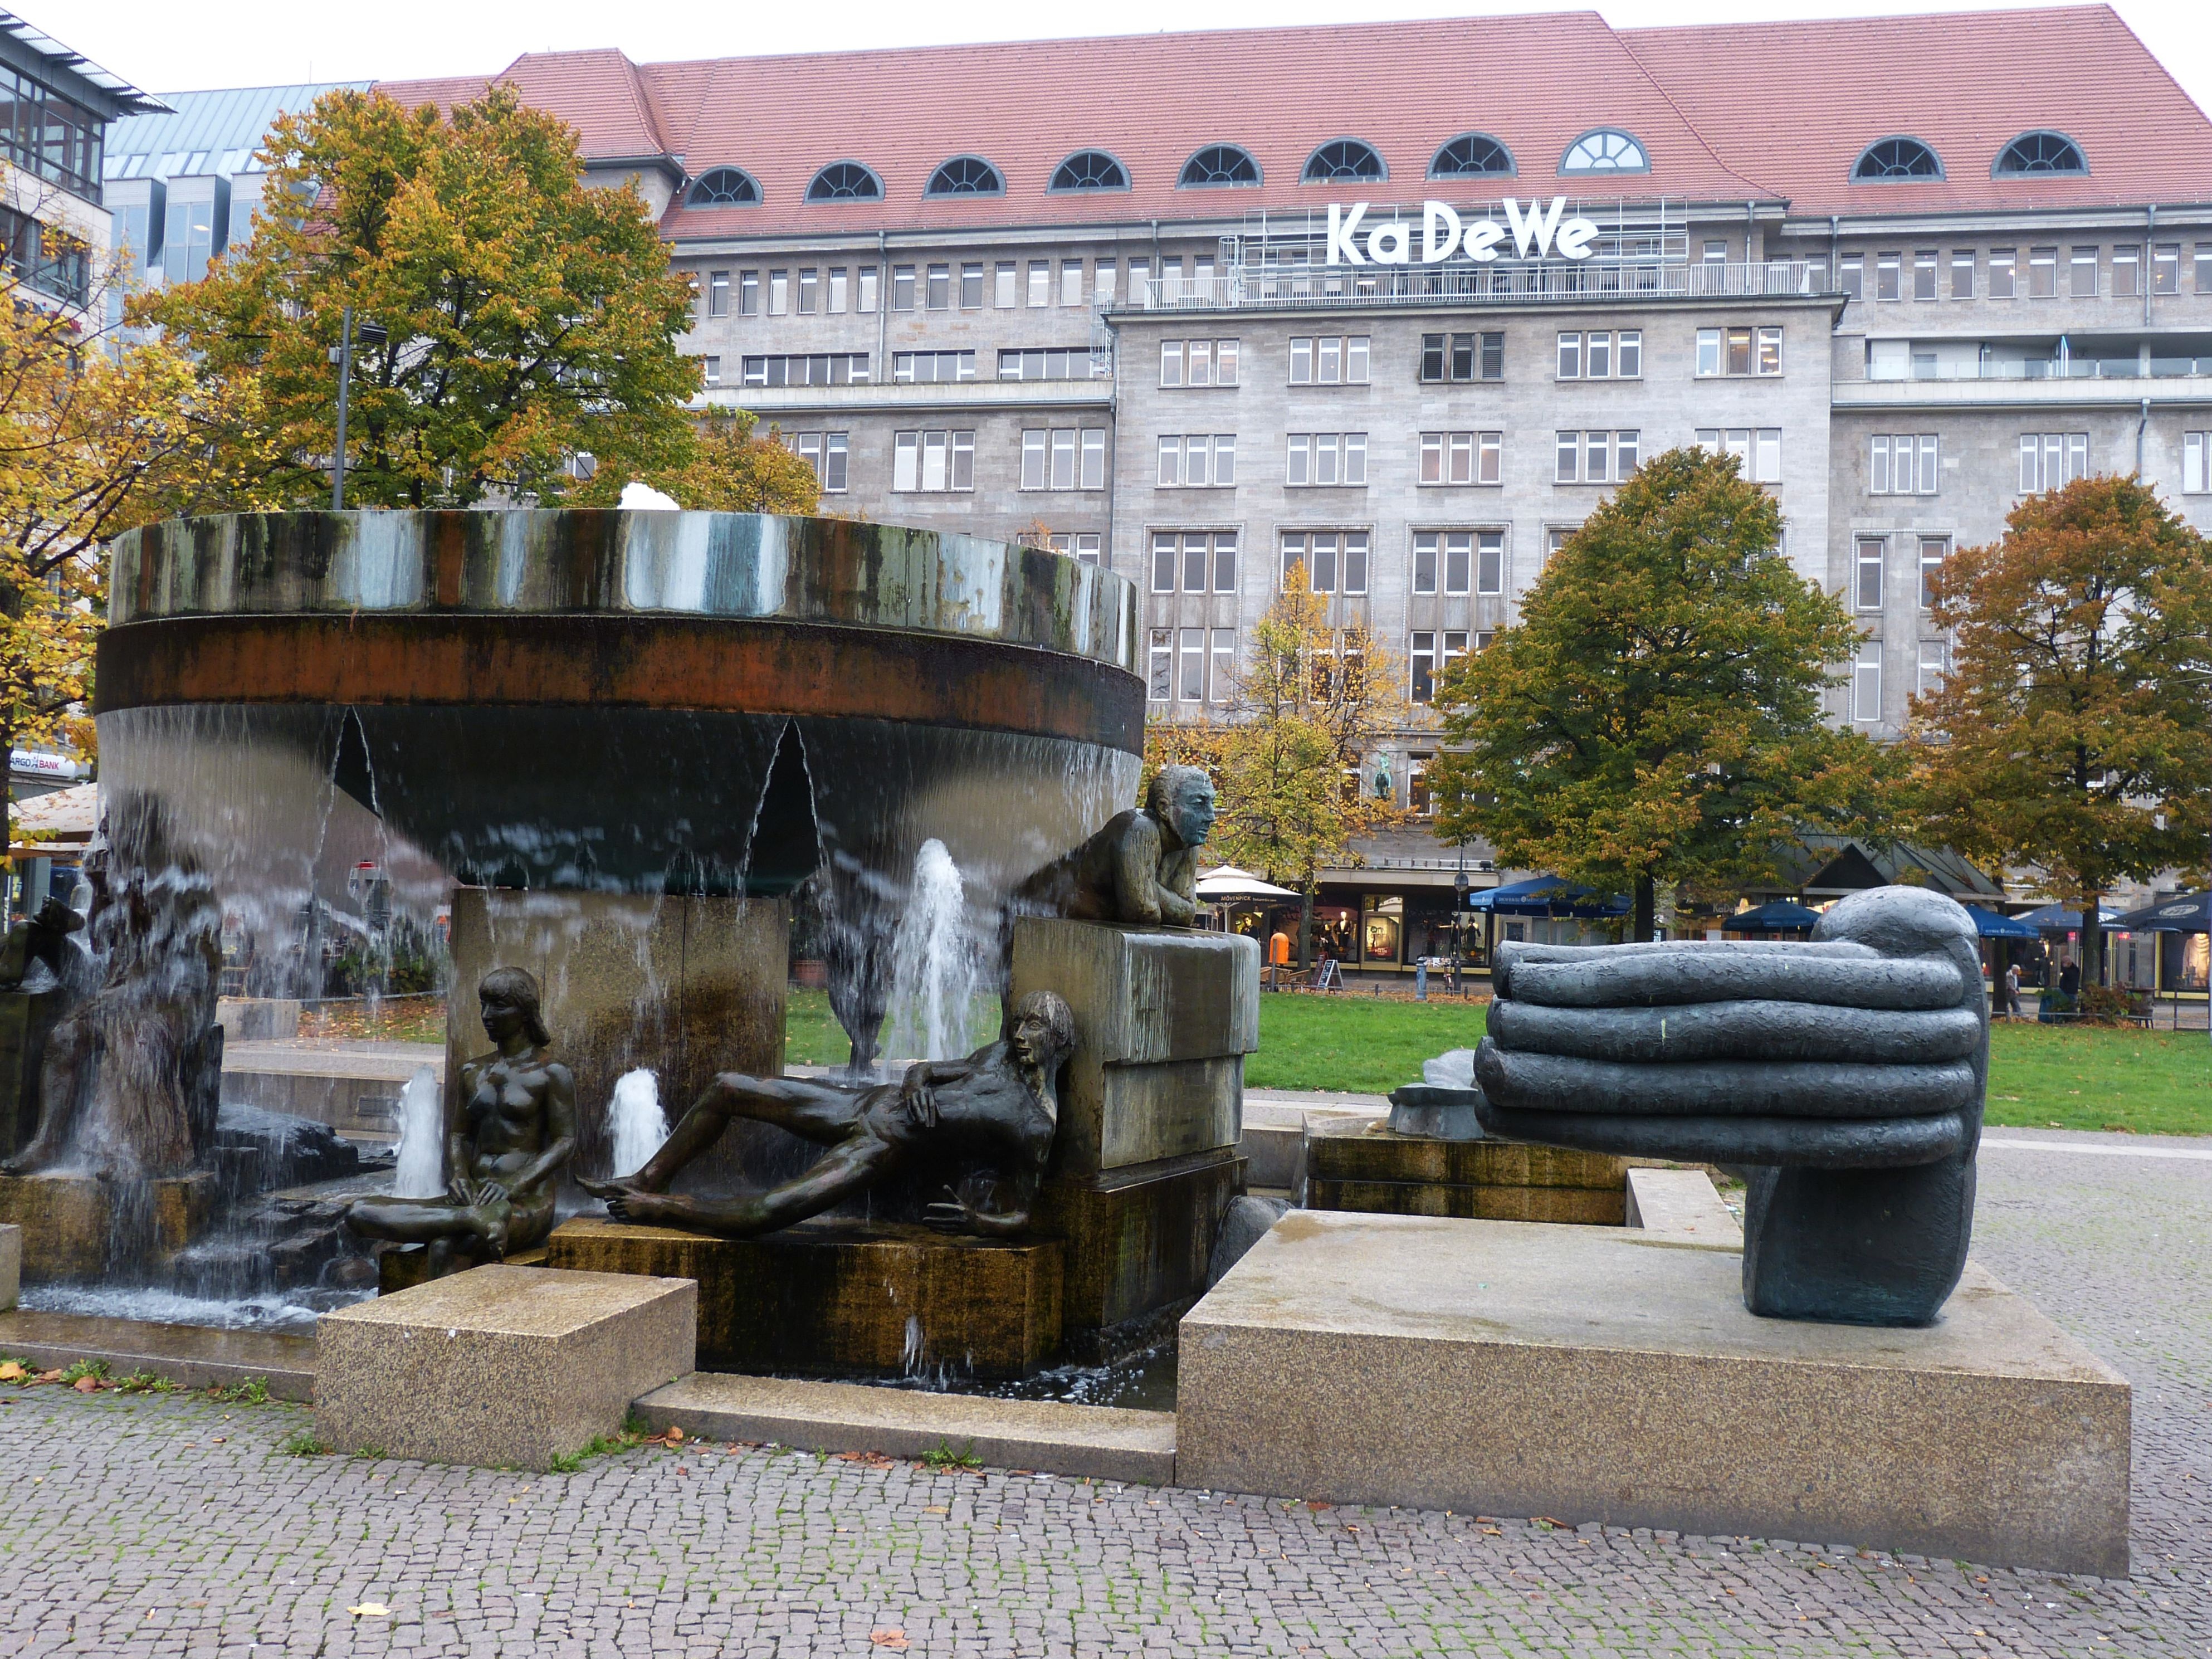
man, woman, building, palace, city, monument, plaza, sculpture, capital, memorial, art, figure, fountain, berlin, trade, tourist attraction, estate, water feature, department store, kadewe